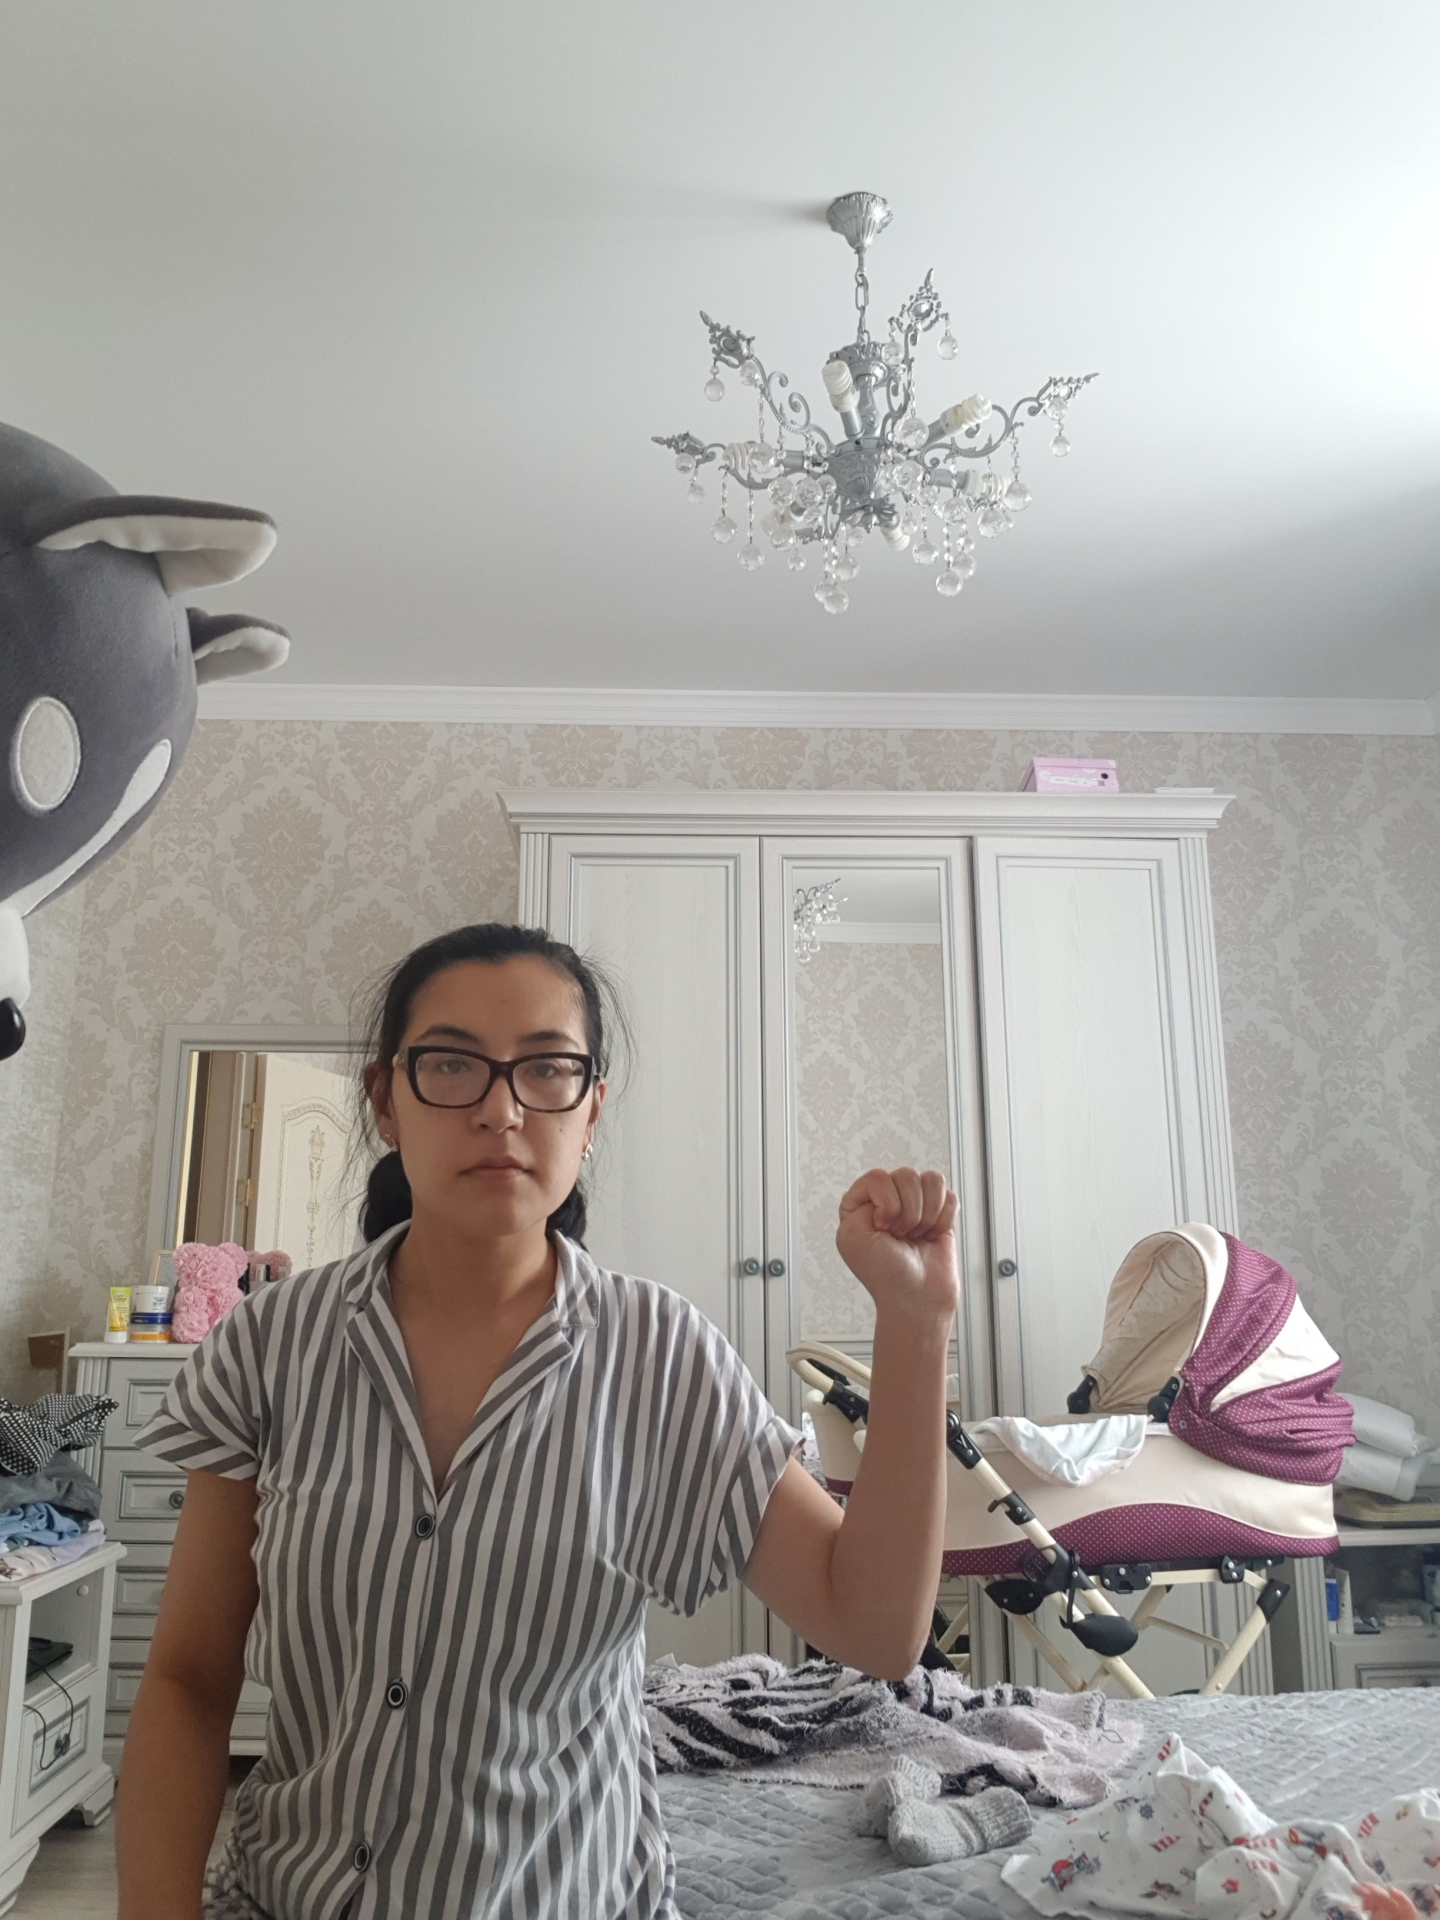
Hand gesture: fist